SAGE Electrochromics

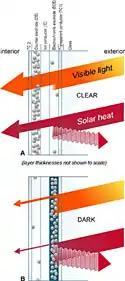
Figure 1: How electrochromic glass works.

Electrochromic IGUs offer various benefits: they help mitigate solar heat gain, diminish glare, reduce fading of materials, and might reduce the need for window shades and awnings. Moreover, they allow building occupants to maintain a view of the outdoors.